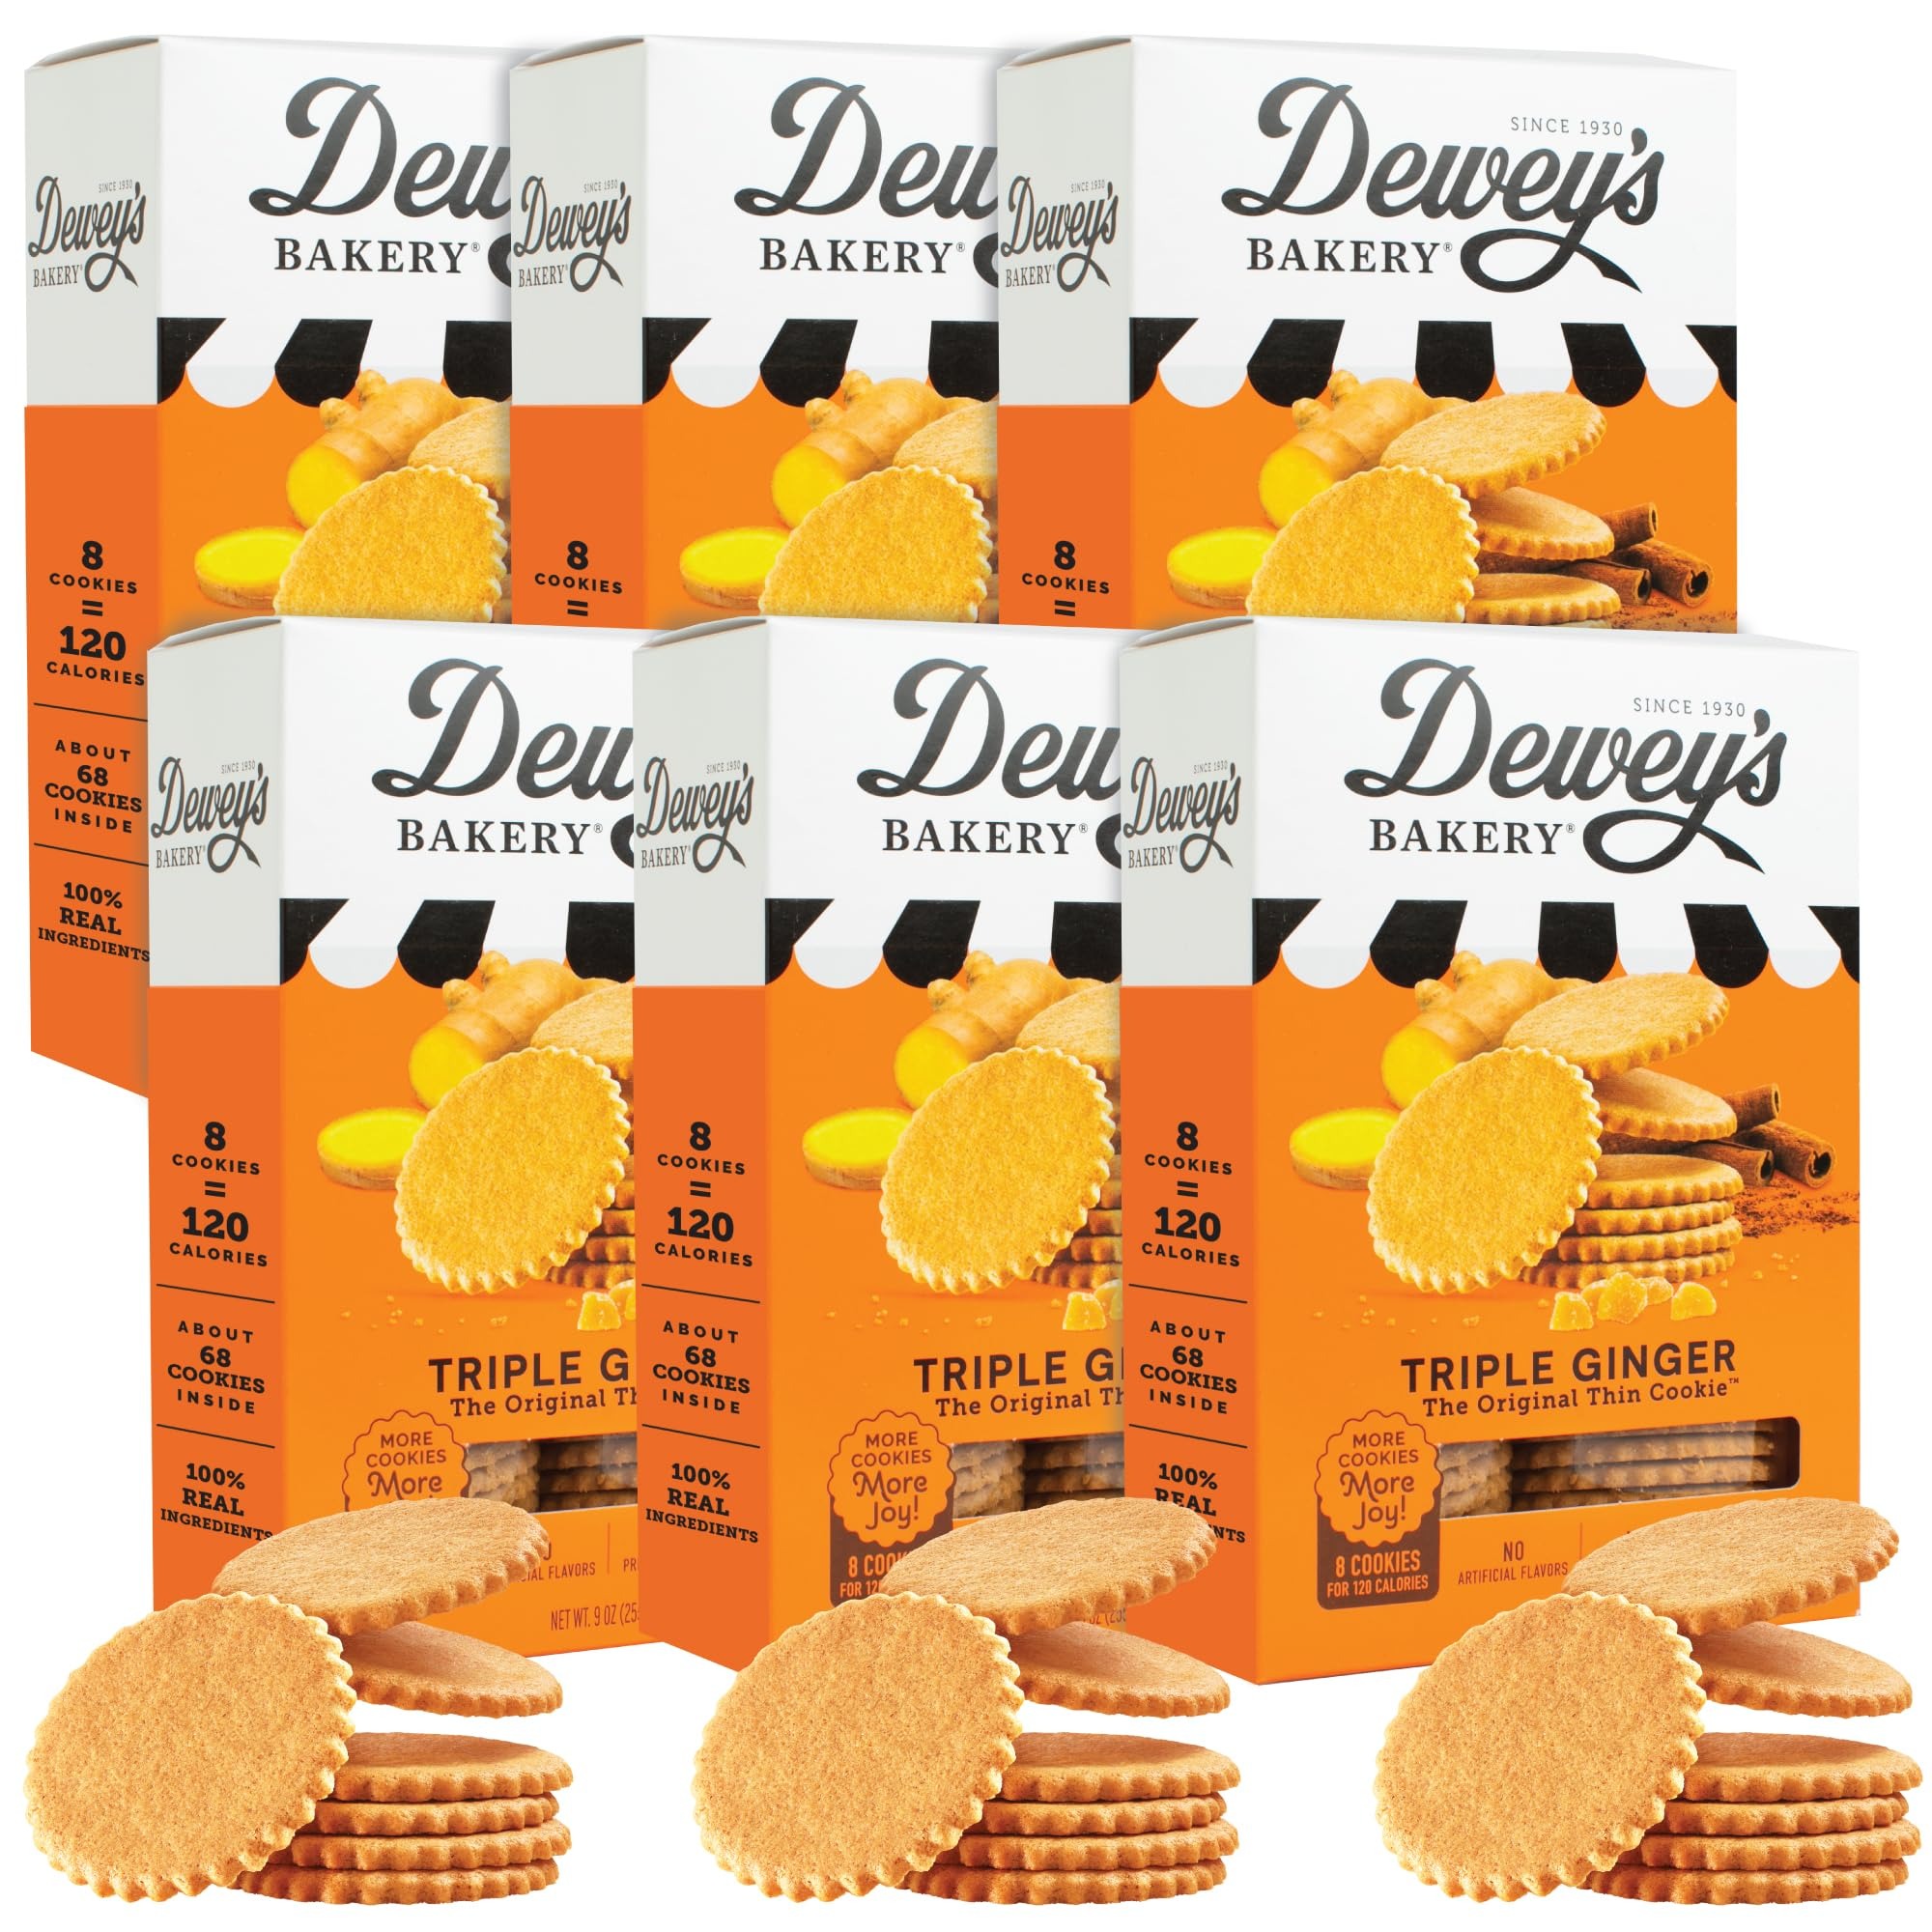
Item Name: Dewey’s Bakery Triple Ginger Moravian Style Cookie Thins, Bakery Fresh with Real Simple Ingredients, Low Calorie Snack, No Artificial Flavors, Synthetic Colors or Preservatives, 9oz (Pack of 6)
Bullet Point 1: Candied ginger, pureed ginger, and ground ginger combine beautifully to create these tantalizing treats.
Bullet Point 2: THIN COOKIE. BIG FLAVOR.
Bullet Point 3: OUR BAKER'S PROMISE: we bake without artificial flavors, preservatives and synthetic colors
Bullet Point 4: BAKED AT OUR HOMETOWN BAKERY in Winston-Salem, North Carolina since 1930
Bullet Point 5: MADE WITH 100% REAL INGREDIENTS and a little Dewey's Magic in every bite
Value: 54.0
Unit: Ounce

Price: 44.99